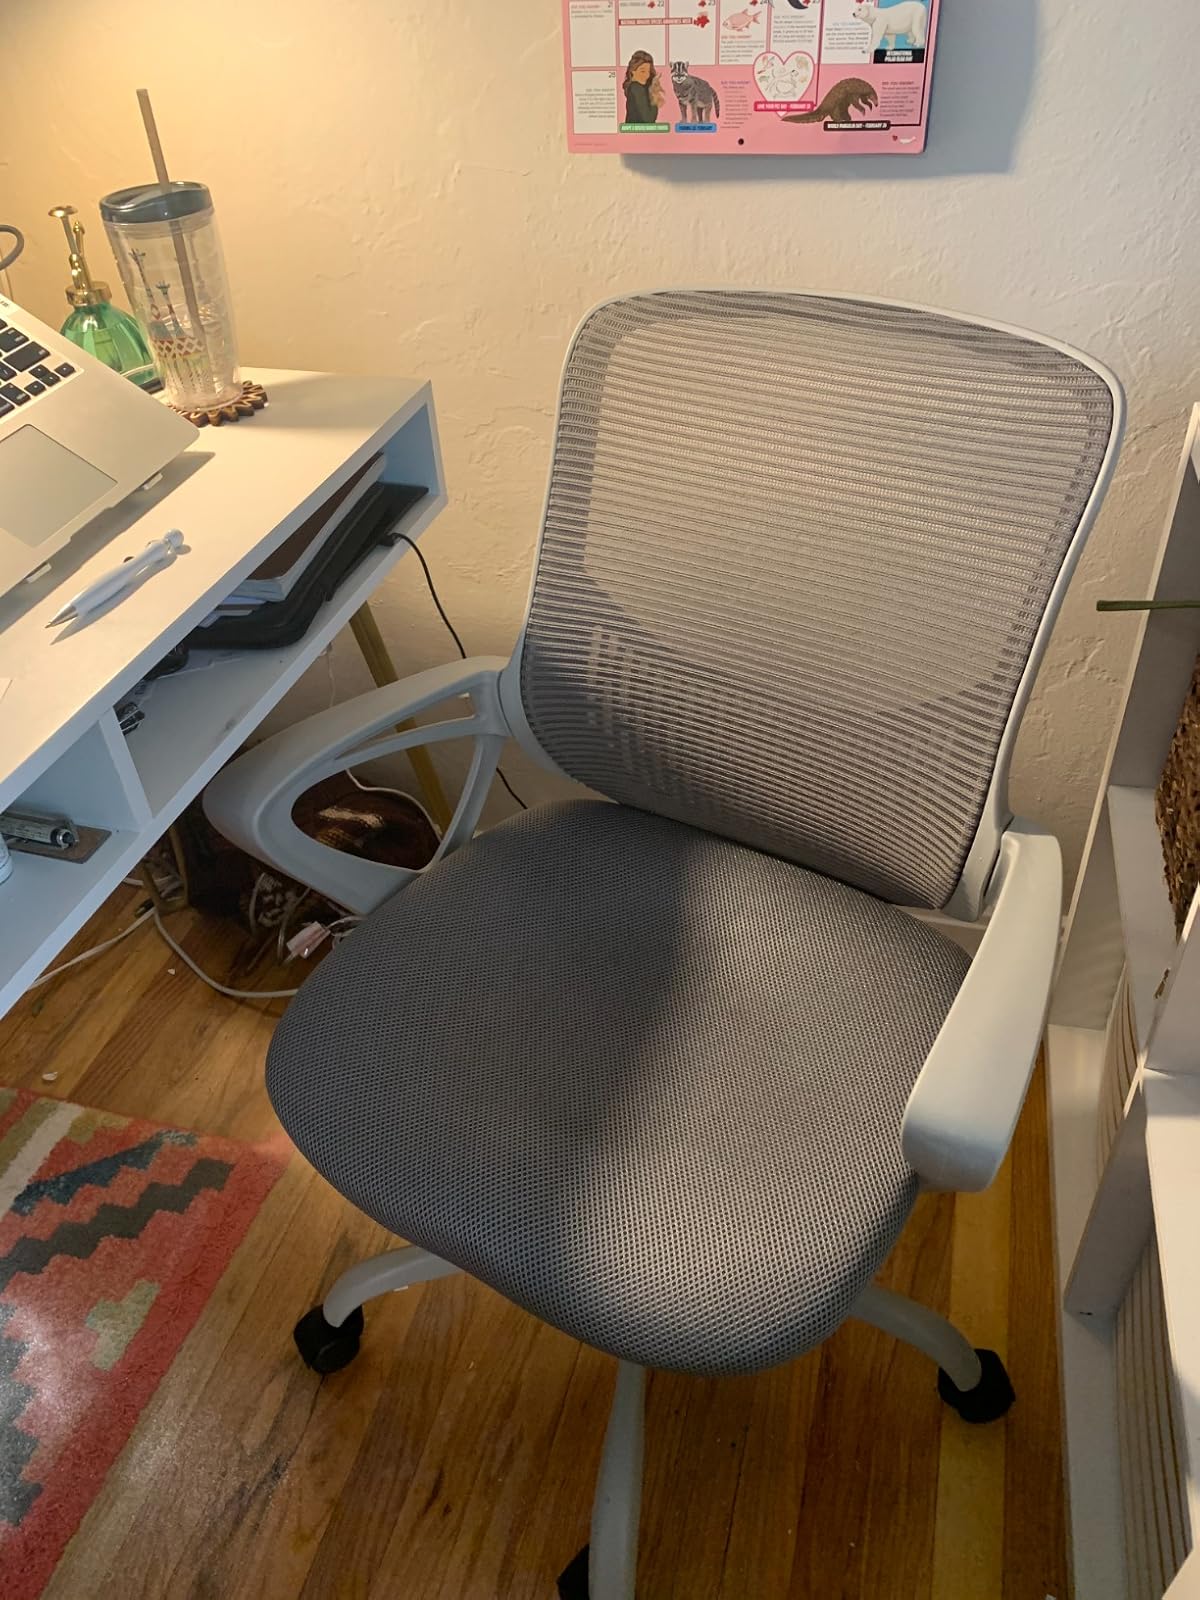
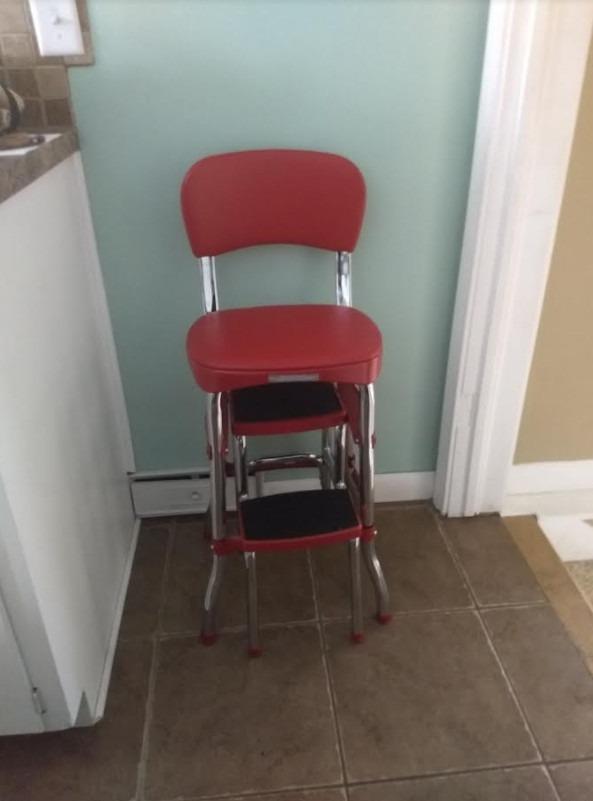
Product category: items_chair
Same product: no